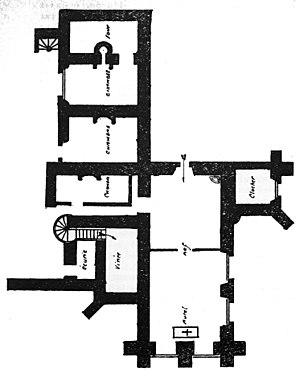
le Prieuré de villacerf relevé par Prevost.
Villacerf est une commune française, située dans le département de l'Aube en région Grand Est.